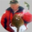
Label: flatfish